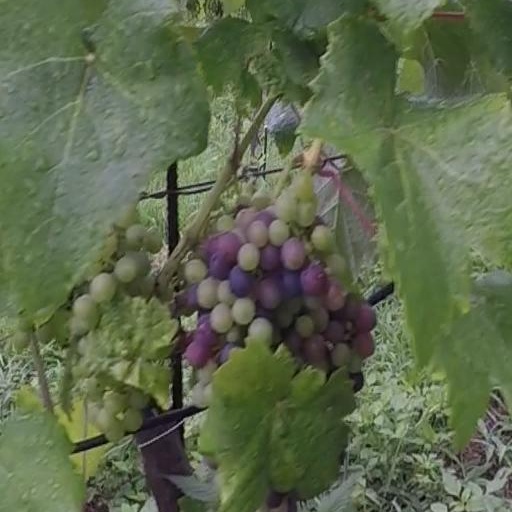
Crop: grape